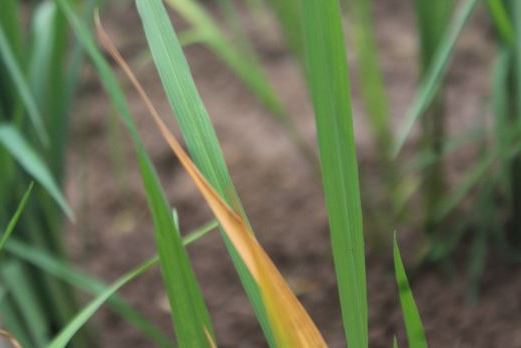
Disease: Tungro